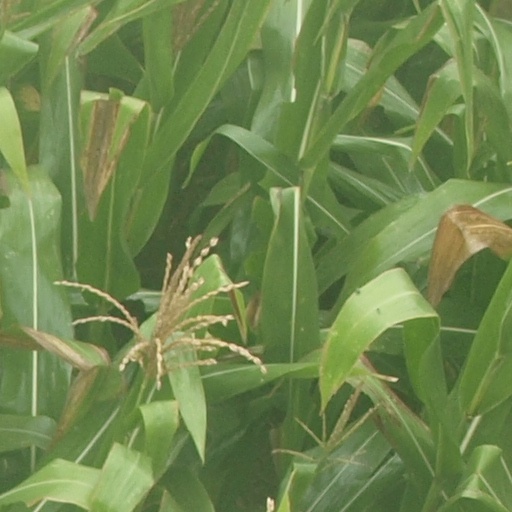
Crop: maize; corn